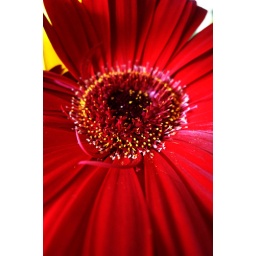
Simple shot of a flower in a bouquet on the table - just natural light.